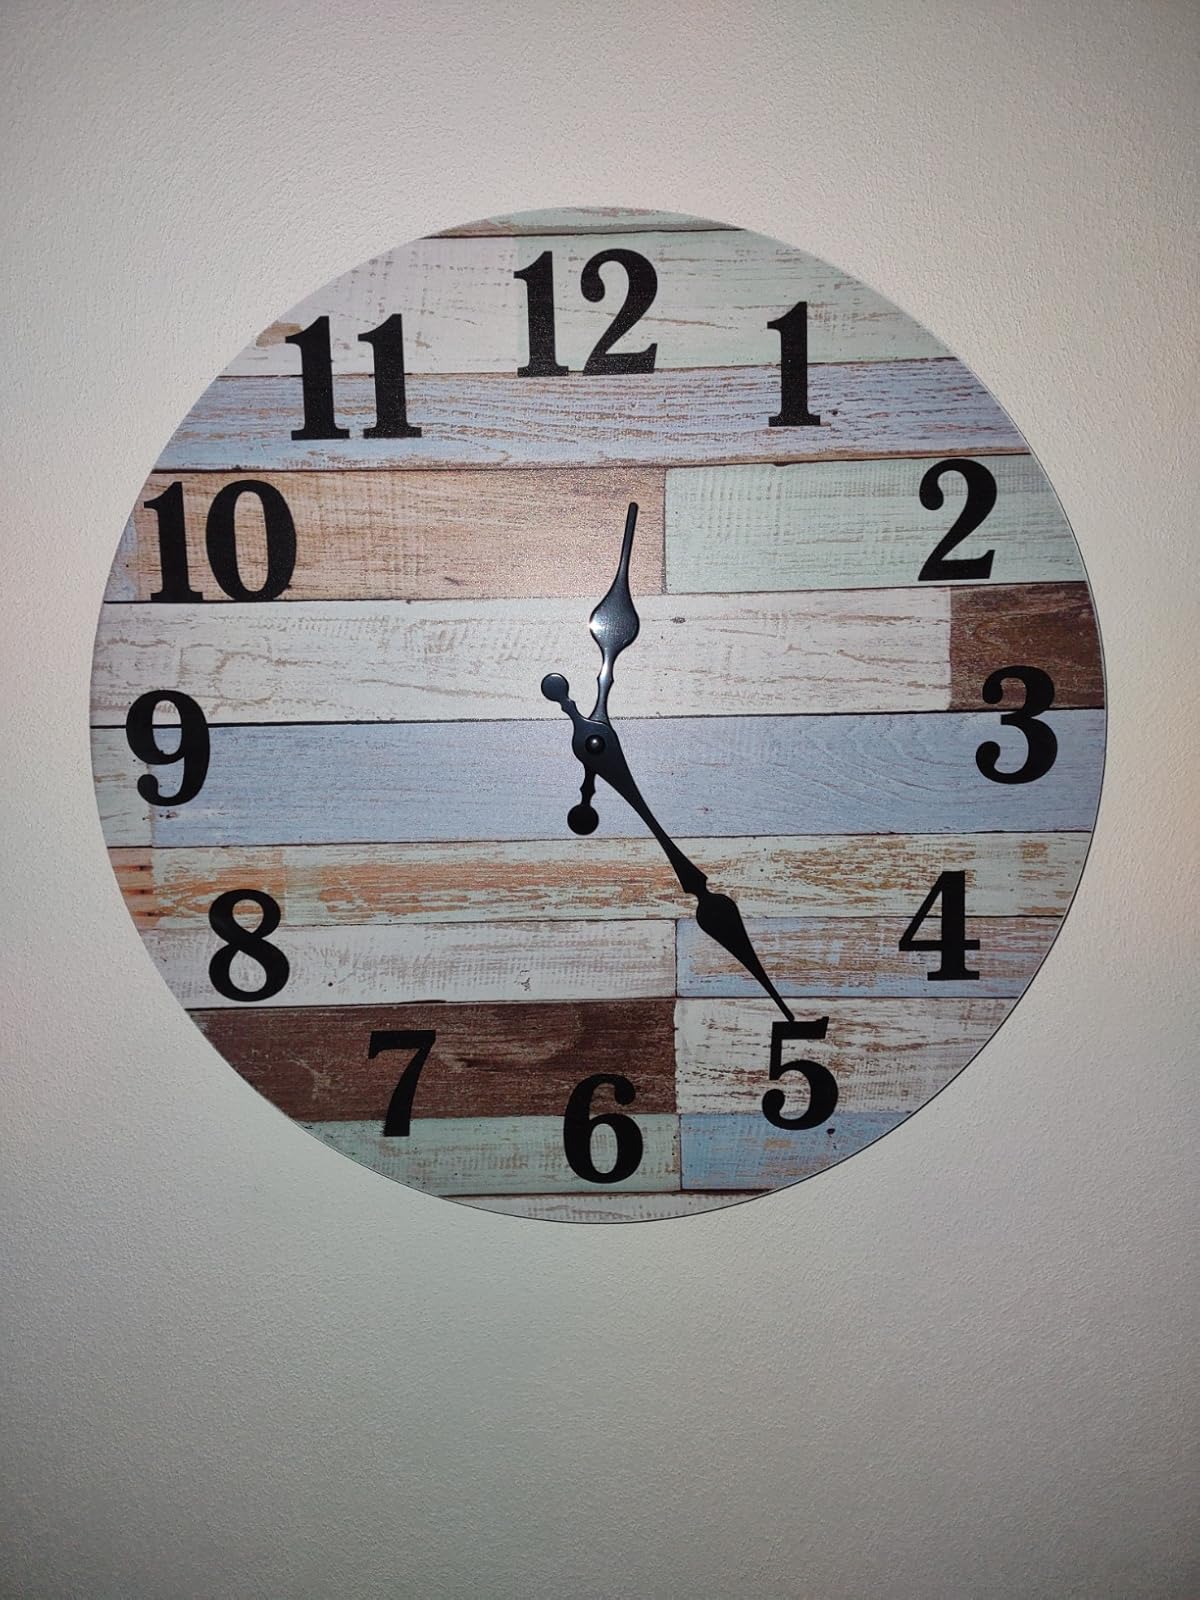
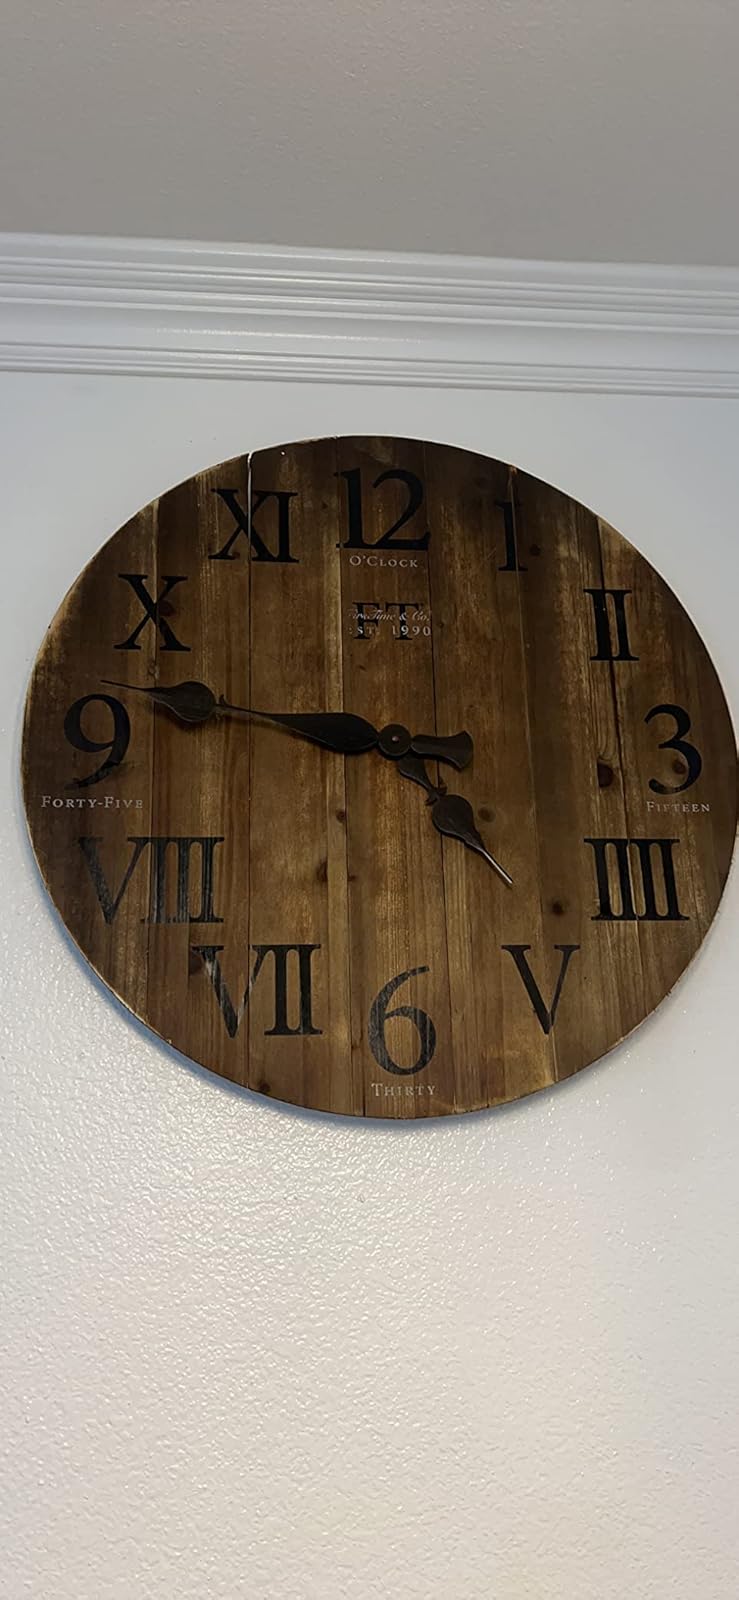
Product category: clock
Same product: no